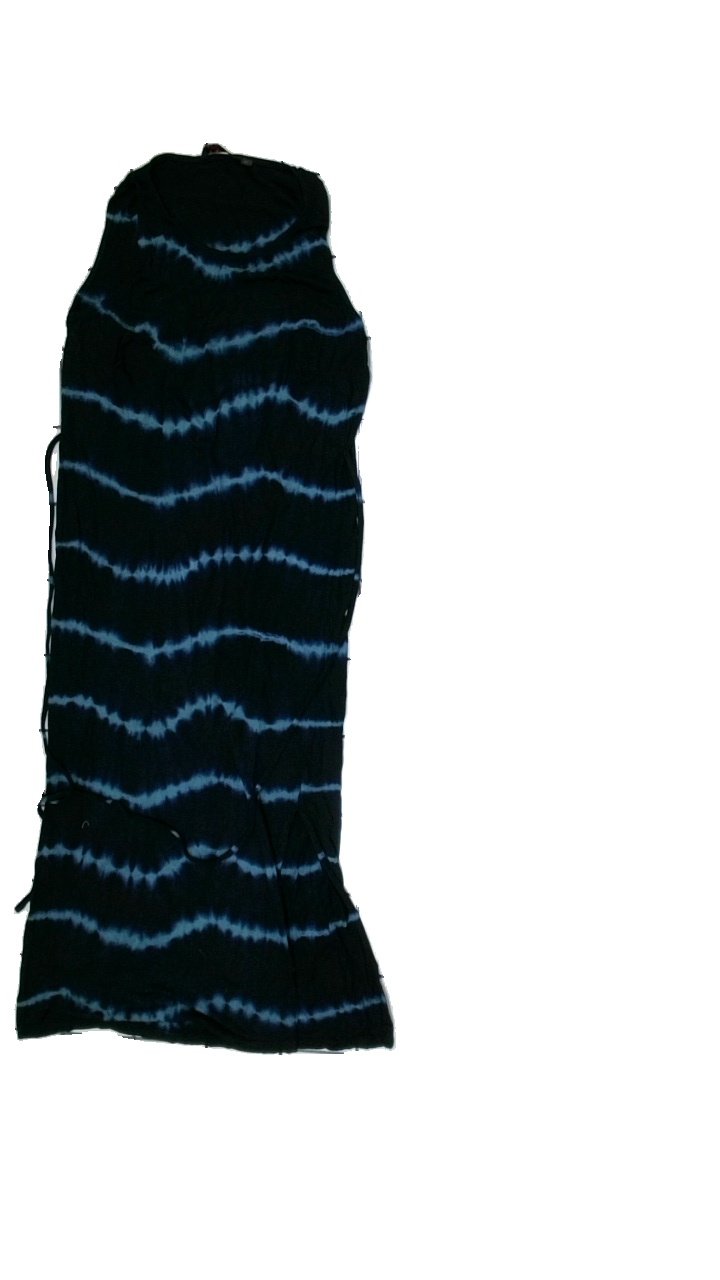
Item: Dress (Ladies)
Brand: Indiska
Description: dress with pattern
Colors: Black, Blue
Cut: Regular, C-collar
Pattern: Striped
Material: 100% Viscose
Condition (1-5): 5
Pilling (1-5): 5
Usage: Reuse
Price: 50-100